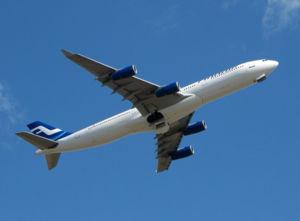
Finnair est une compagnie aérienne finlandaise.
L'aéroport d'Helsinki-Vantaa est le principal aéroport international de Finlande, dans la région capitale. Il est situé à 5 km du centre de la ville de Vantaa et à 15 km au nord du centre de la capitale Helsinki. C'est de très loin le principal aéroport de la région métropolitaine d'Helsinki et du reste du pays. En 2019, l'aéroport d'Helsinki-Vantaa a vu transiter 21,9 millions passagers.